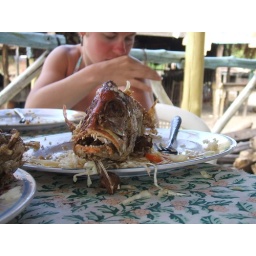
a lovely fish dinner after spending the day on the beach in Poneloya